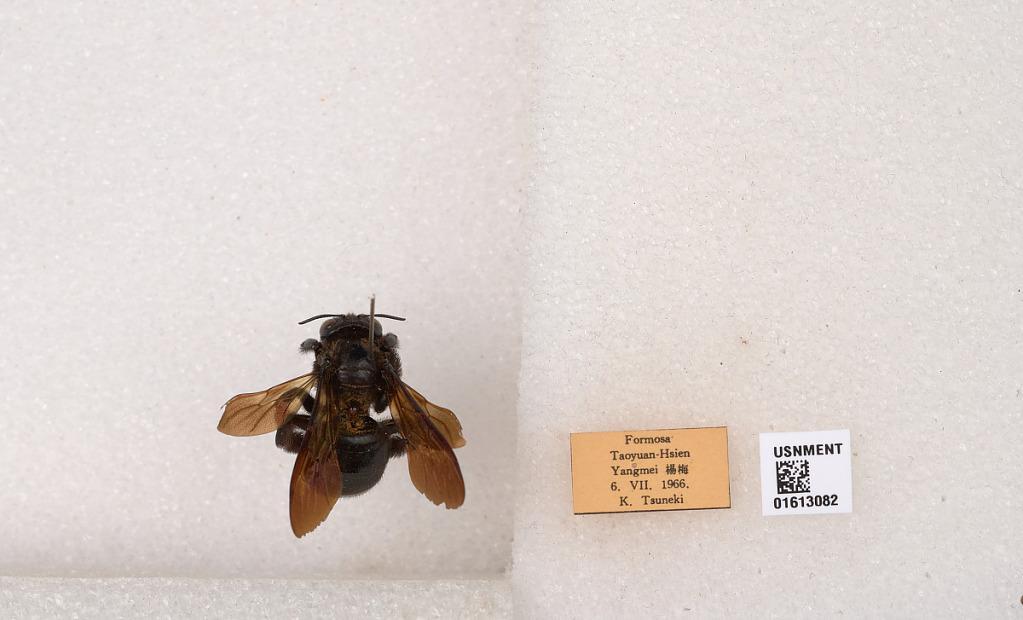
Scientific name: Xylocopa (Biluna) tranquebarorum formosana Matsumura
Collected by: K. Tsuneki
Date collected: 1966-8-6
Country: Taiwan
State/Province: Taiwan
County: Taoyun
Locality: Yangmei